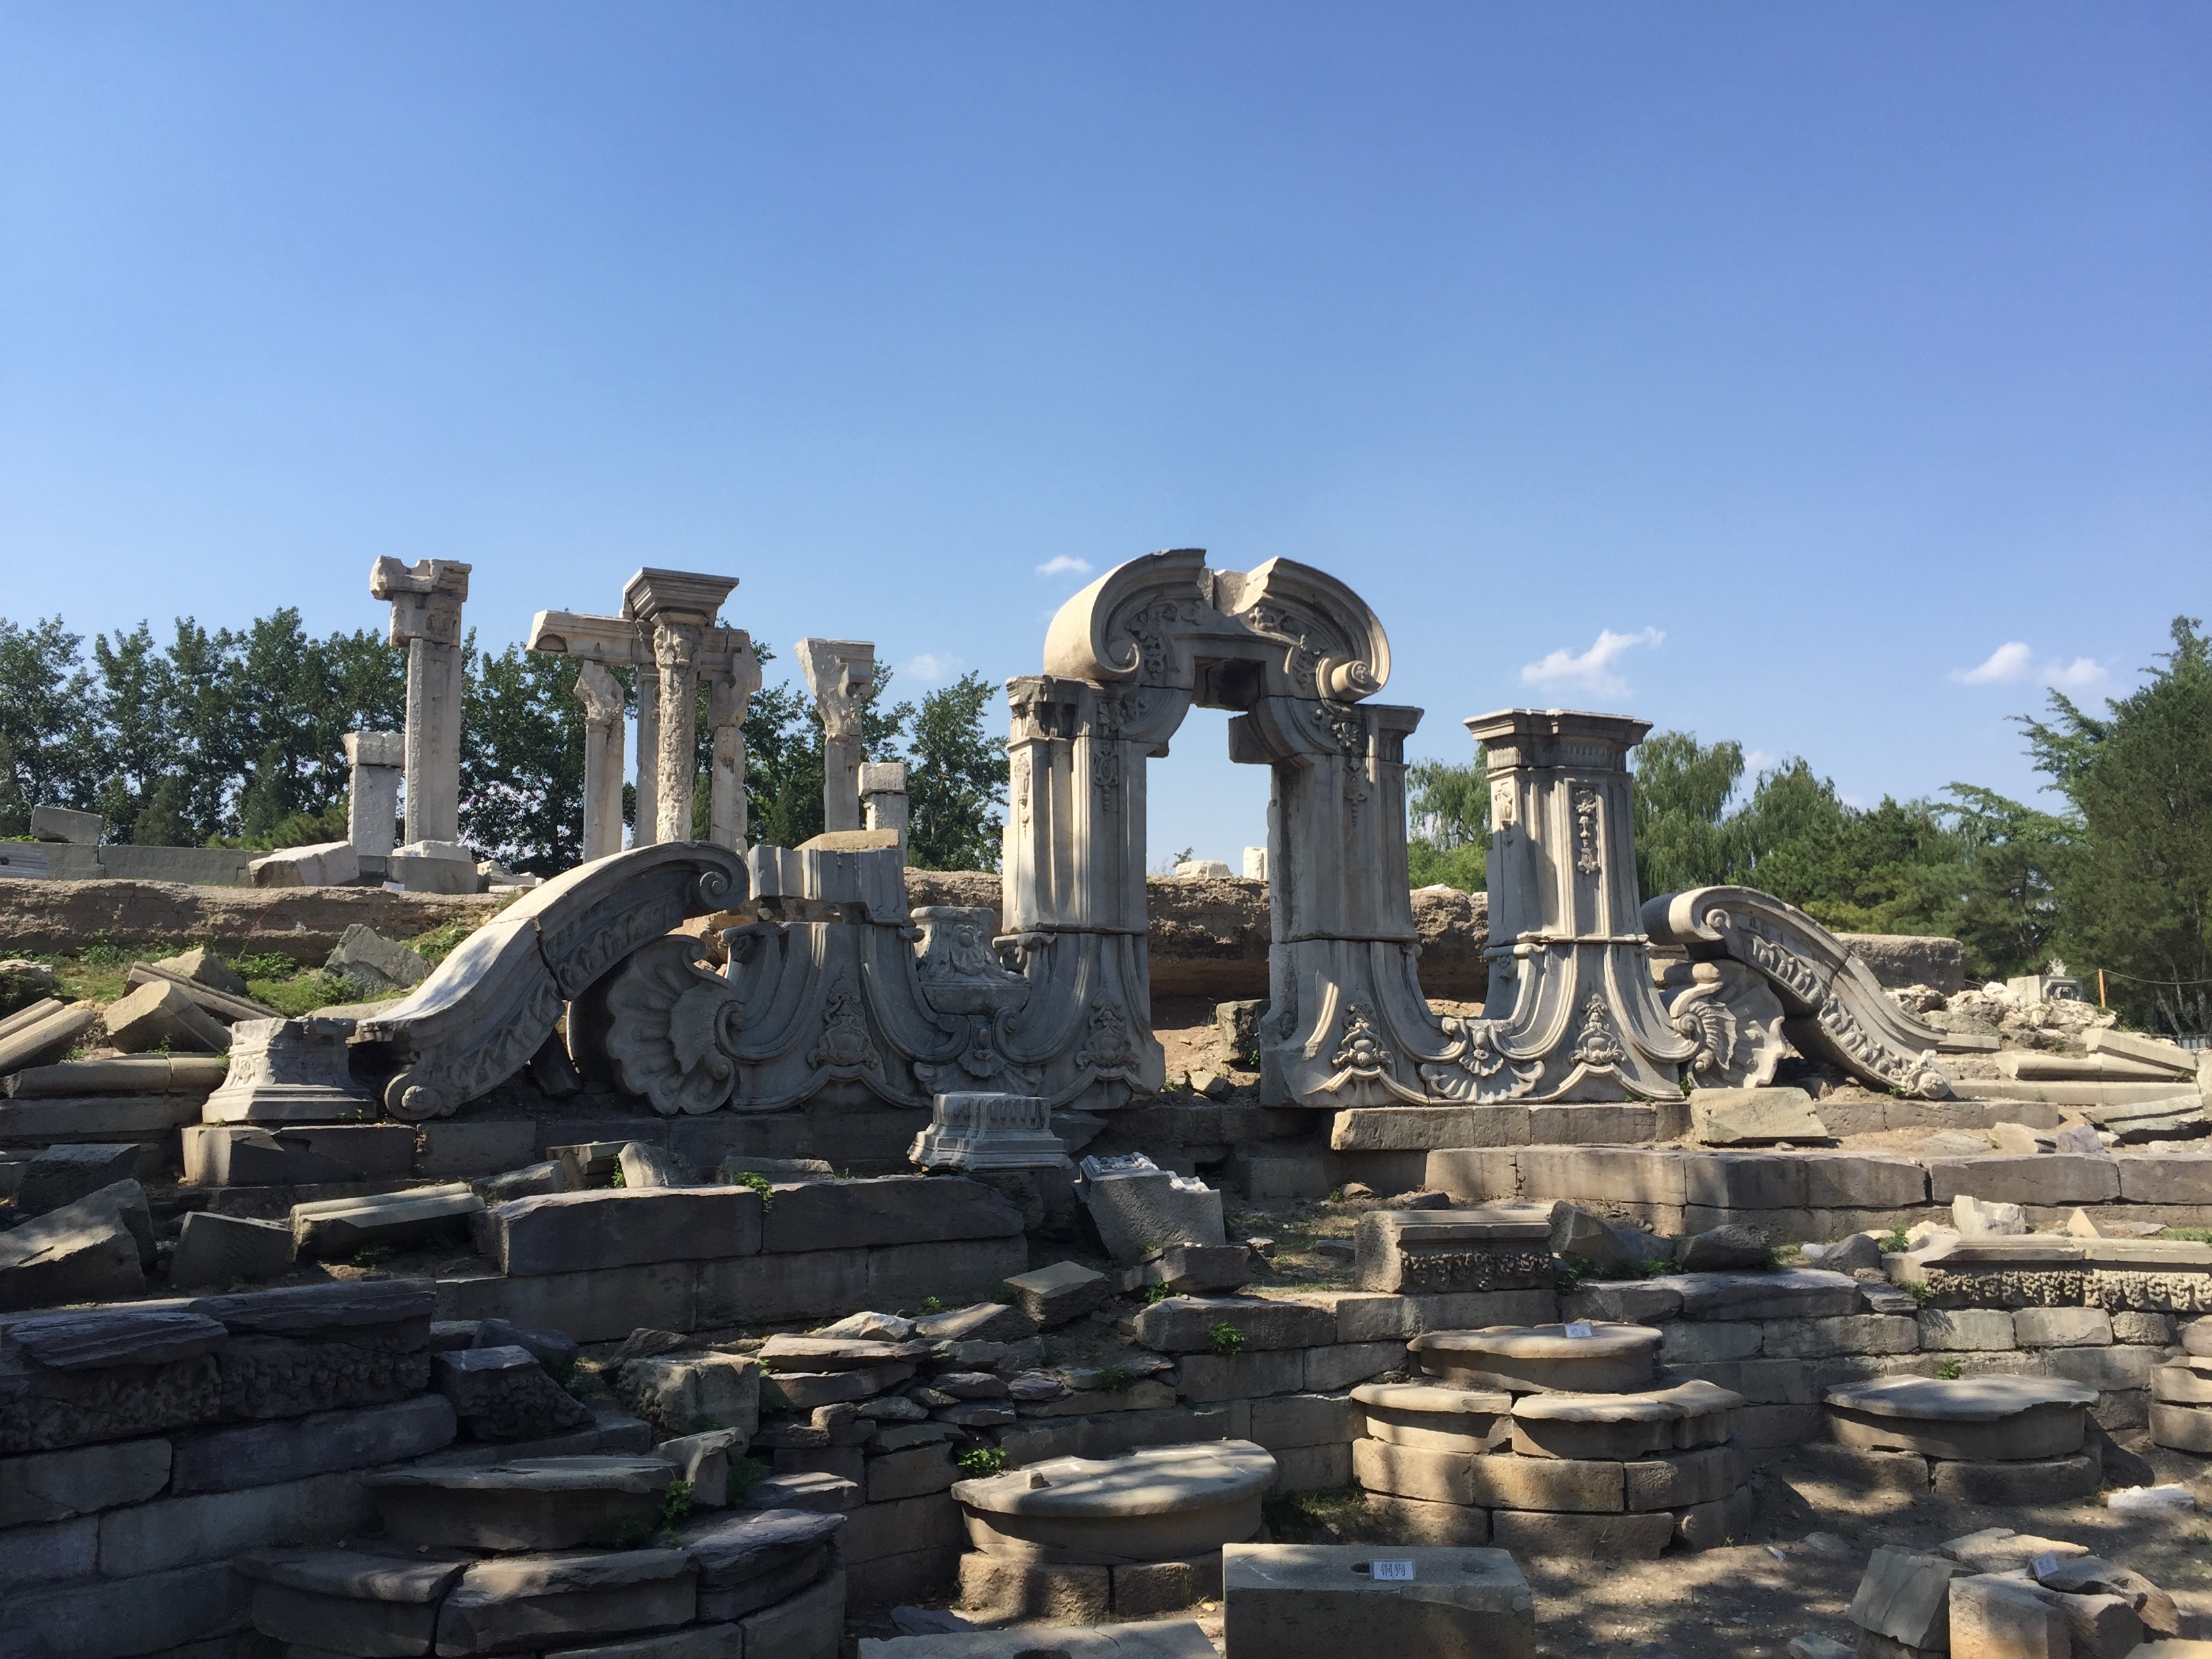
park, material, beijing, ruins, ancient history, the old summer palace